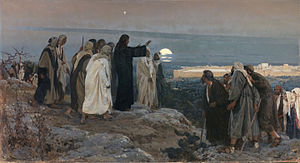
Enrique Simonet / Galleri
Enrique Simonet Lombardo var en spansk maler.